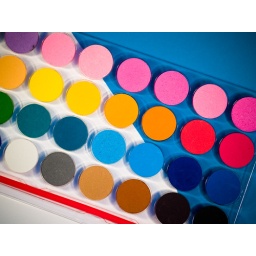
Children's paint selection taken at home under desk lamps